Watson's Mill

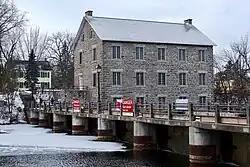
Watson’s Mill, 2018

Watson's Mill is an historic flour and gristmill in Manotick, Ontario, Canada. It is the only working museum in the Ottawa area and one of the very few operating industrial grist mills in North America. Watson's Mill still sells stone-ground whole wheat flour which is made on site. The mill is also well known for its ghost Annabelle. The legend is that Ann Currier, wife of Joseph, haunts the mill, following her death in a tragic accident there in 1861. Watson's Mill is Manotick's most recognized landmark. Its image is used as a symbol for the village.